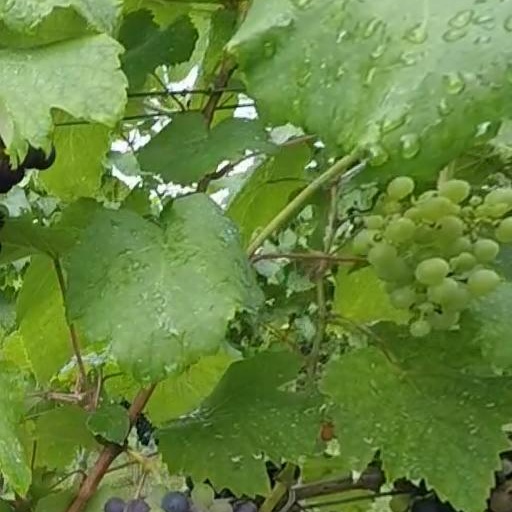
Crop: grape